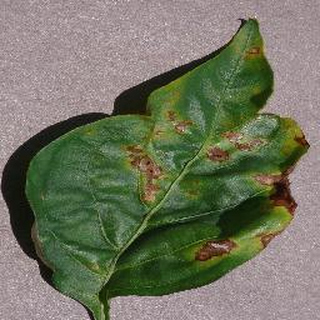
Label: bell_pepper_bacterial_spot